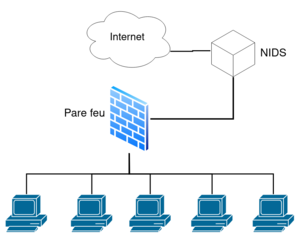
Représentation du placement d'un NIDS en amont d'un pare feu
Un système de détection d'intrusion est un mécanisme destiné à repérer des activités anormales ou suspectes sur la cible analysée. Il permet ainsi d'avoir une connaissance sur les tentatives réussie comme échouées des intrusions.